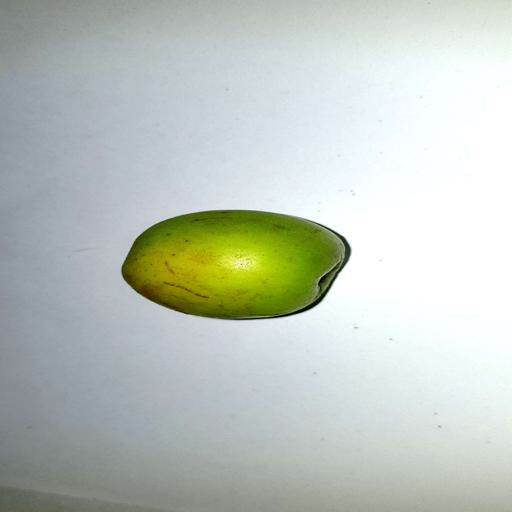
Label: healthy